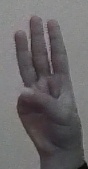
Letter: thaa